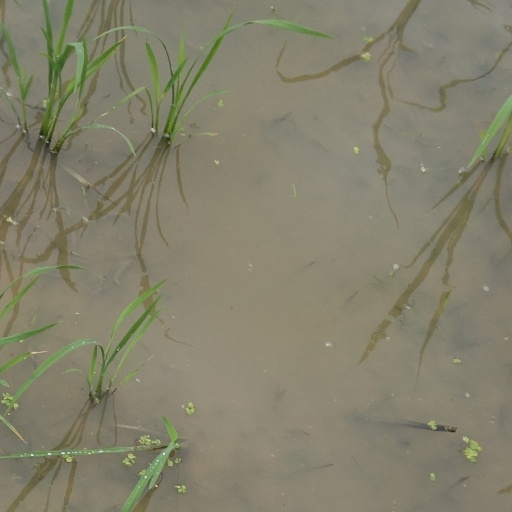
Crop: rice